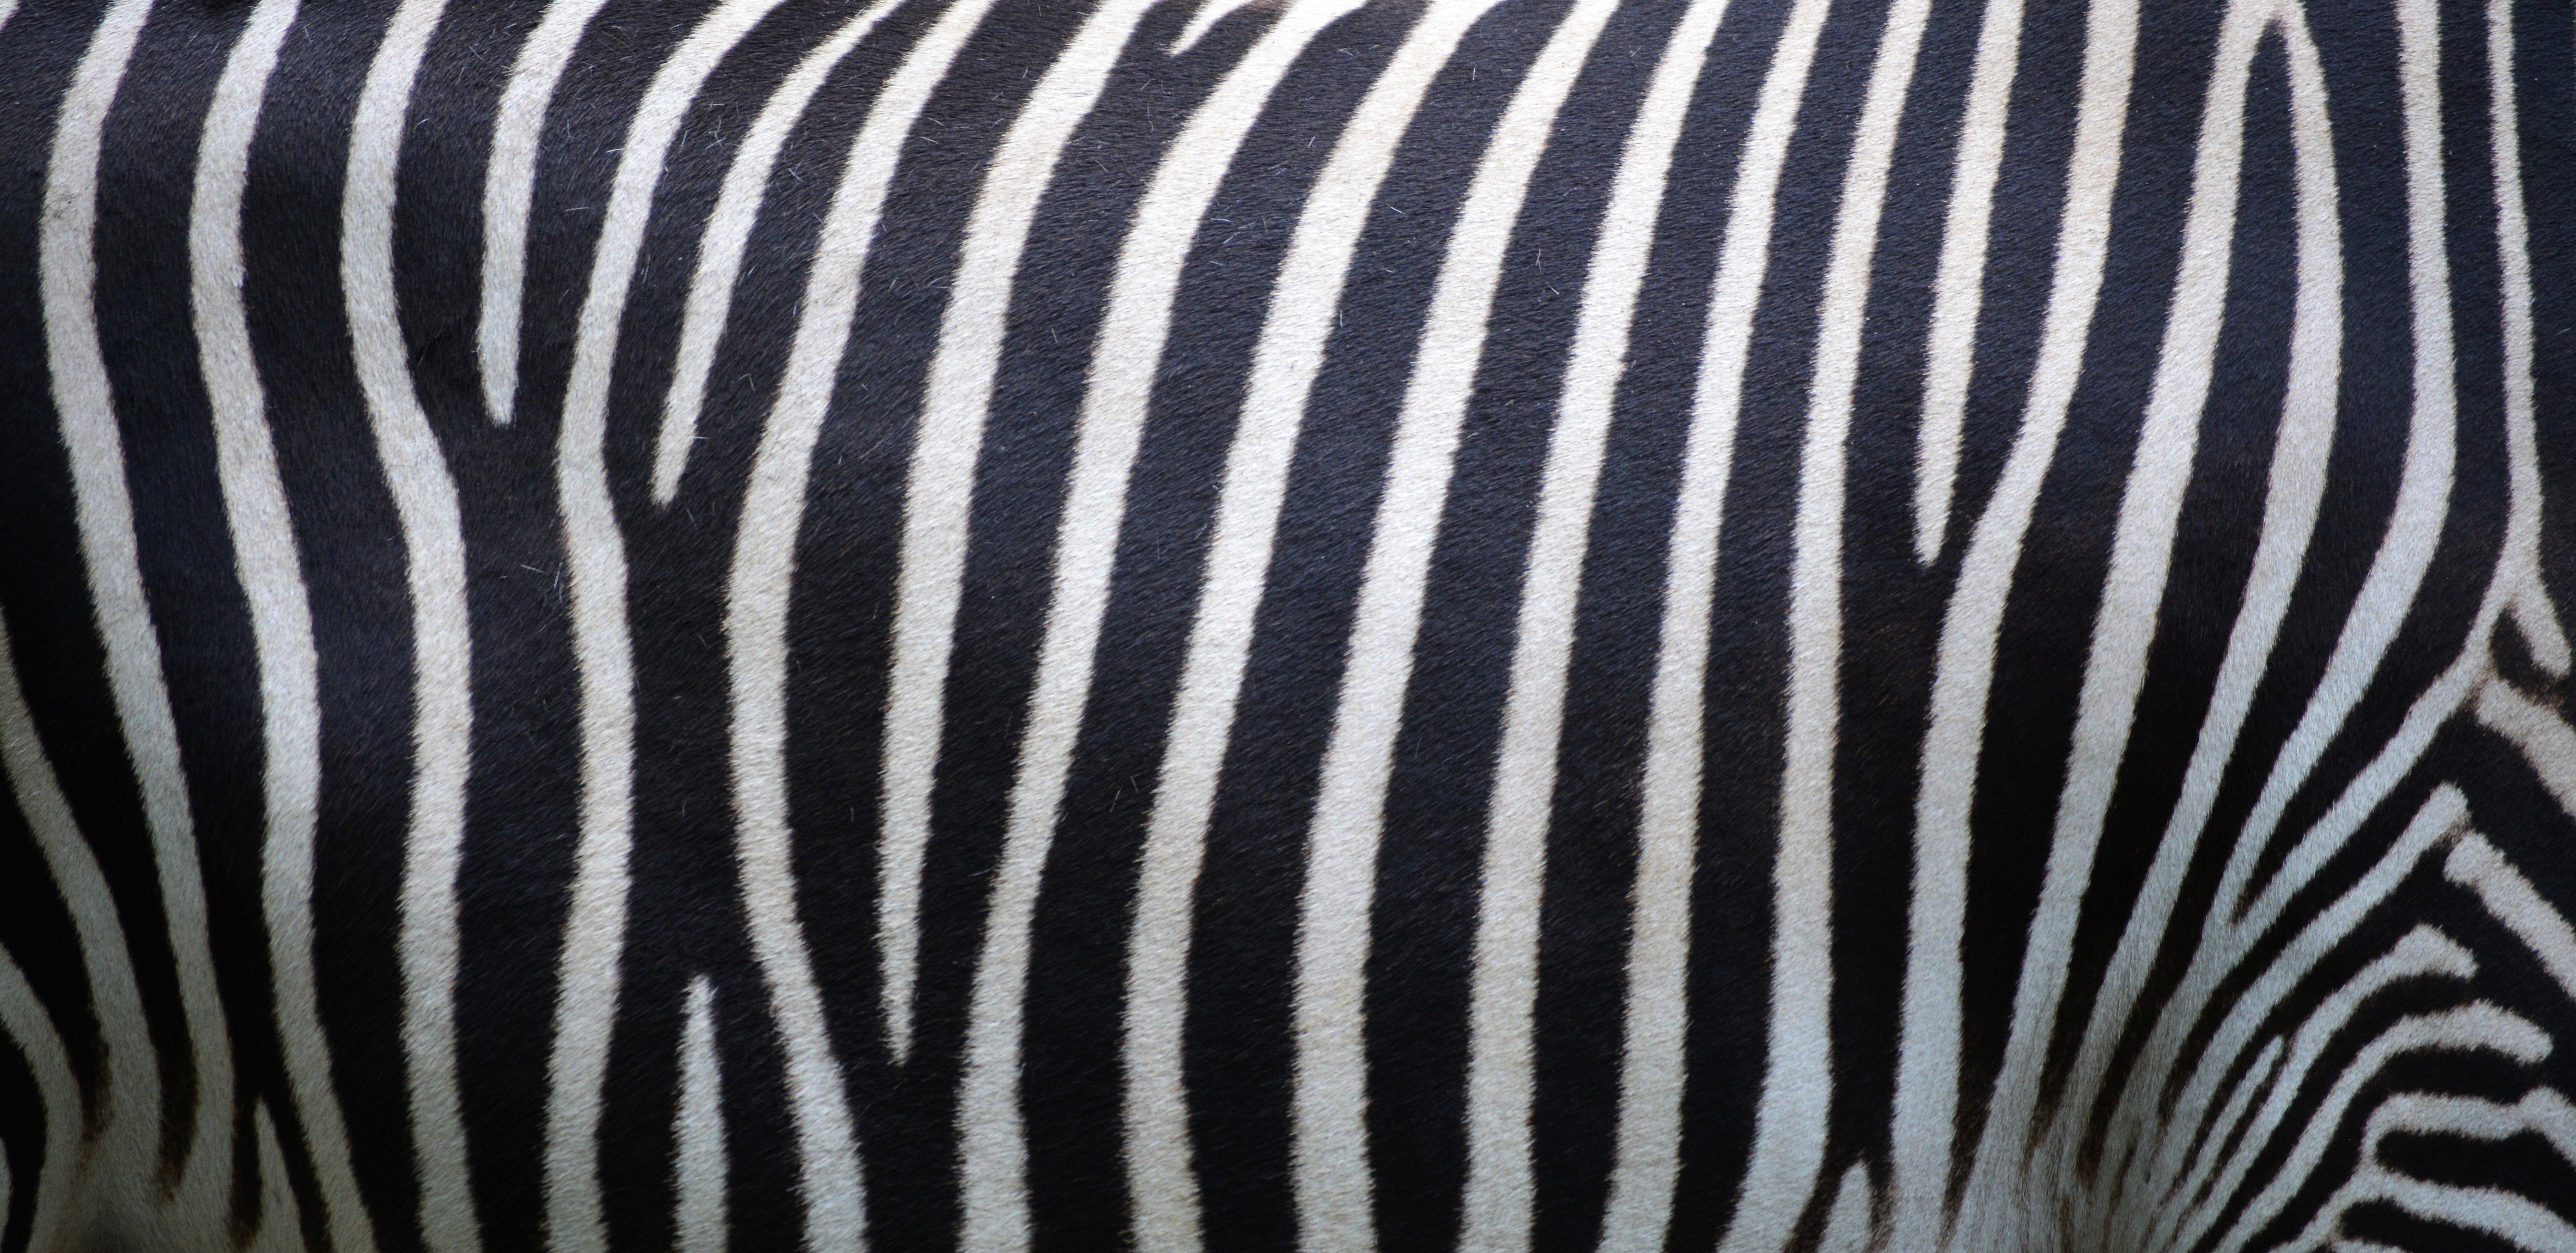
zebra, vertebrate, natural environment, organism, mammal, style, eyelash, adaptation, terrestrial animal, pattern, snout, beauty, electric blue, wildlife, monochrome photography, landscape, close up, monochrome, design, font, nature reserve, symmetry, stock photography, grassland, fur